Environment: real
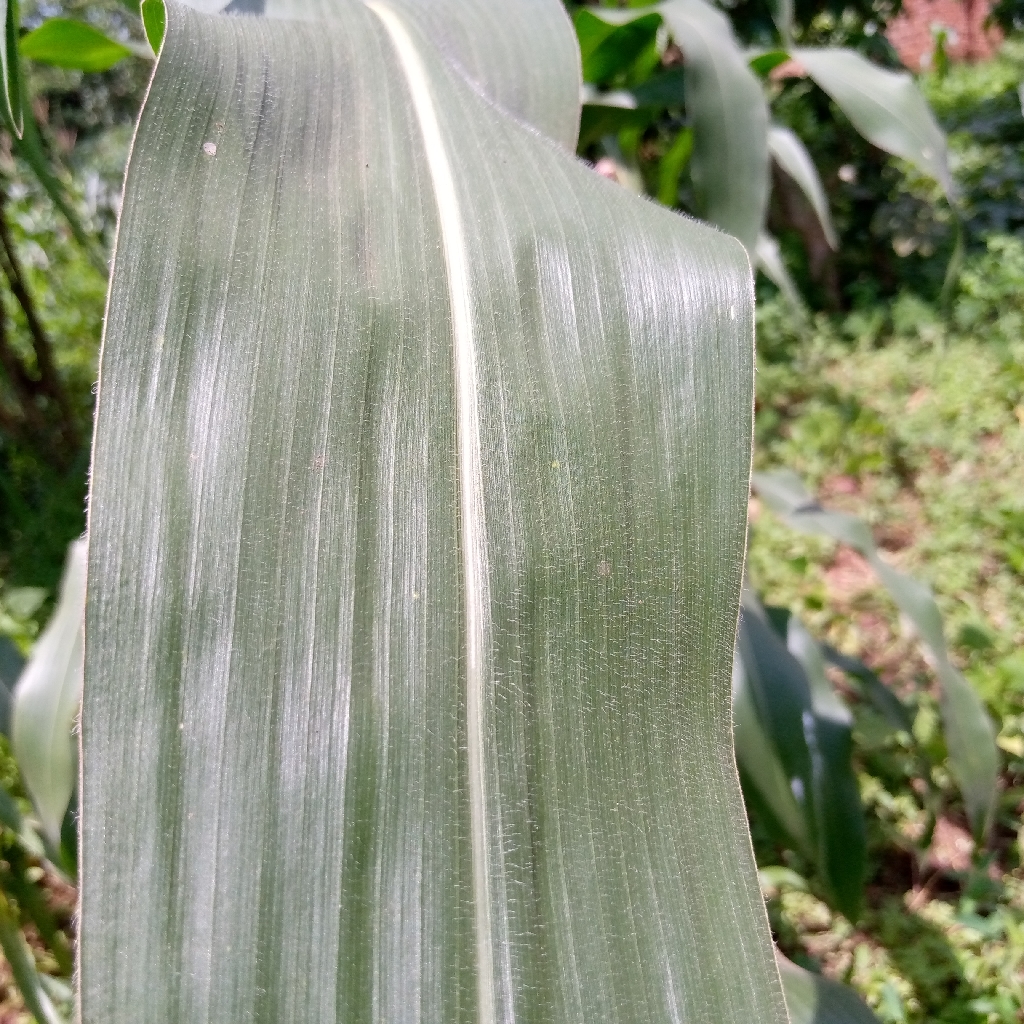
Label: healthy